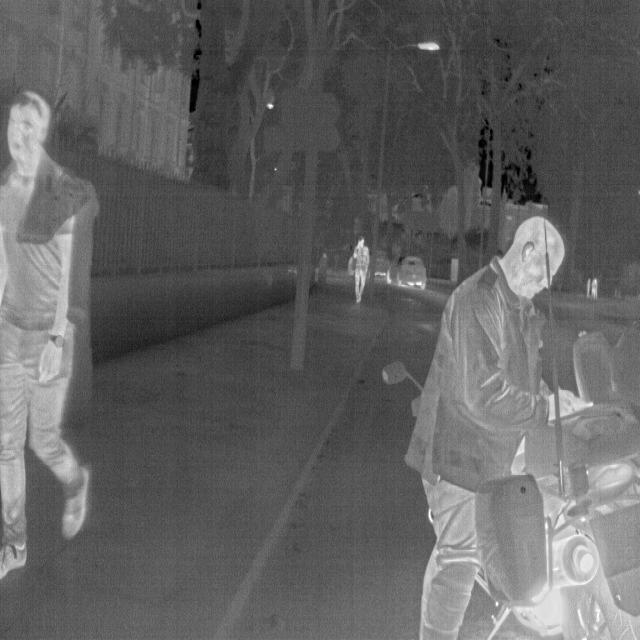
Detected objects:
label: person
label: person
label: person